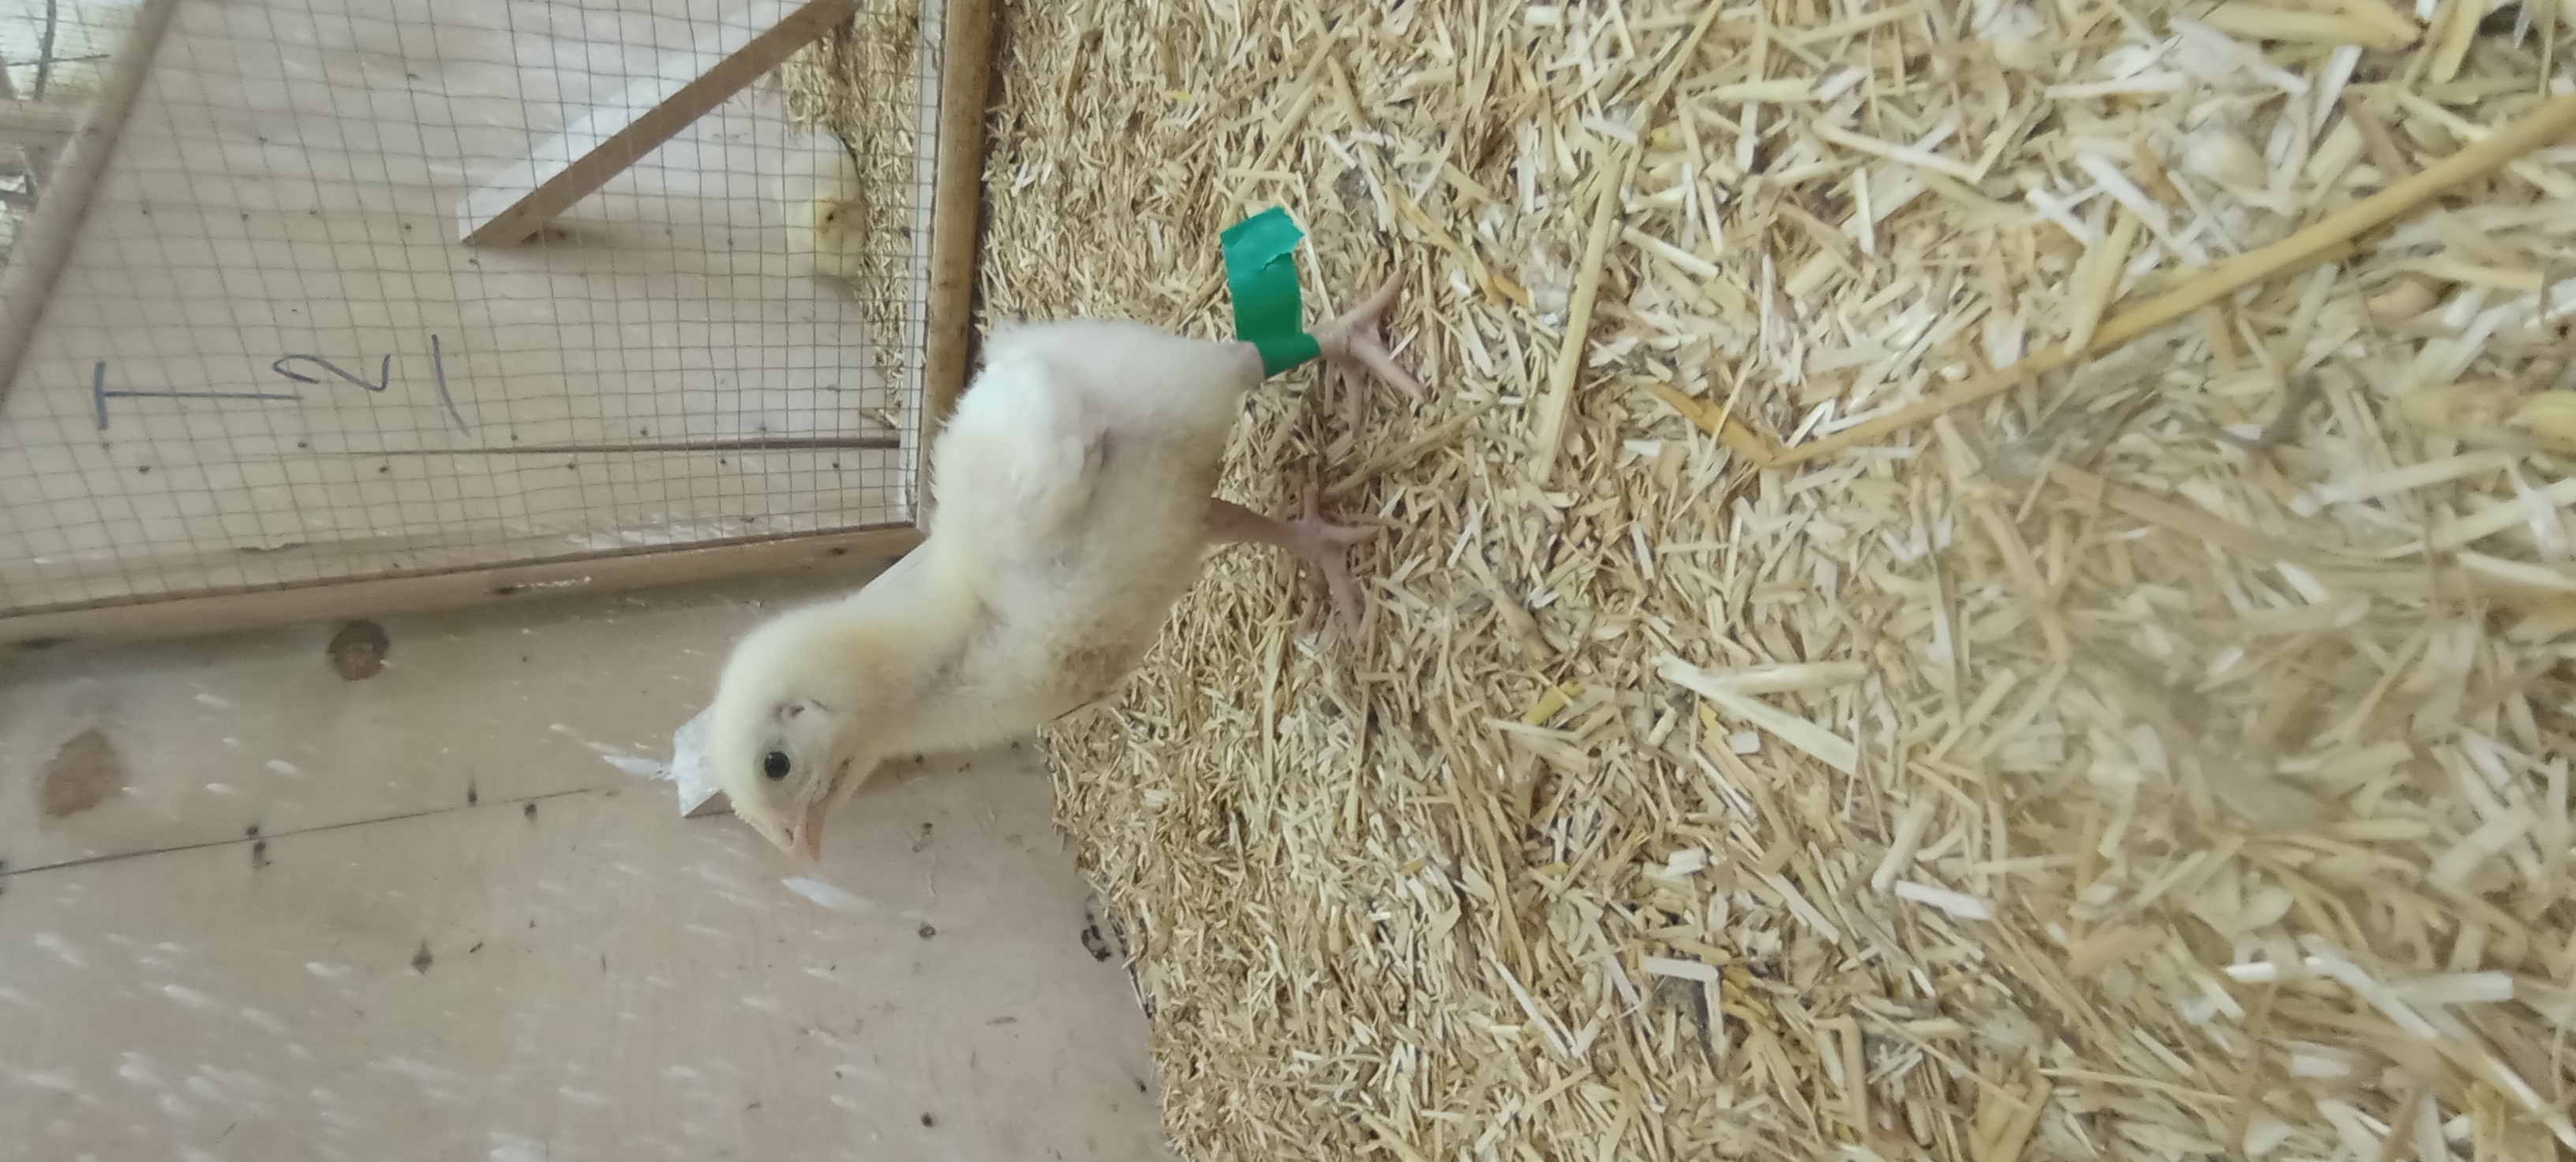
Weight: 243 g